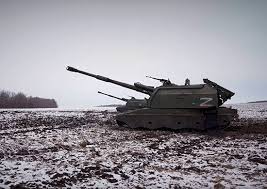
Label: 2S19_MSTA